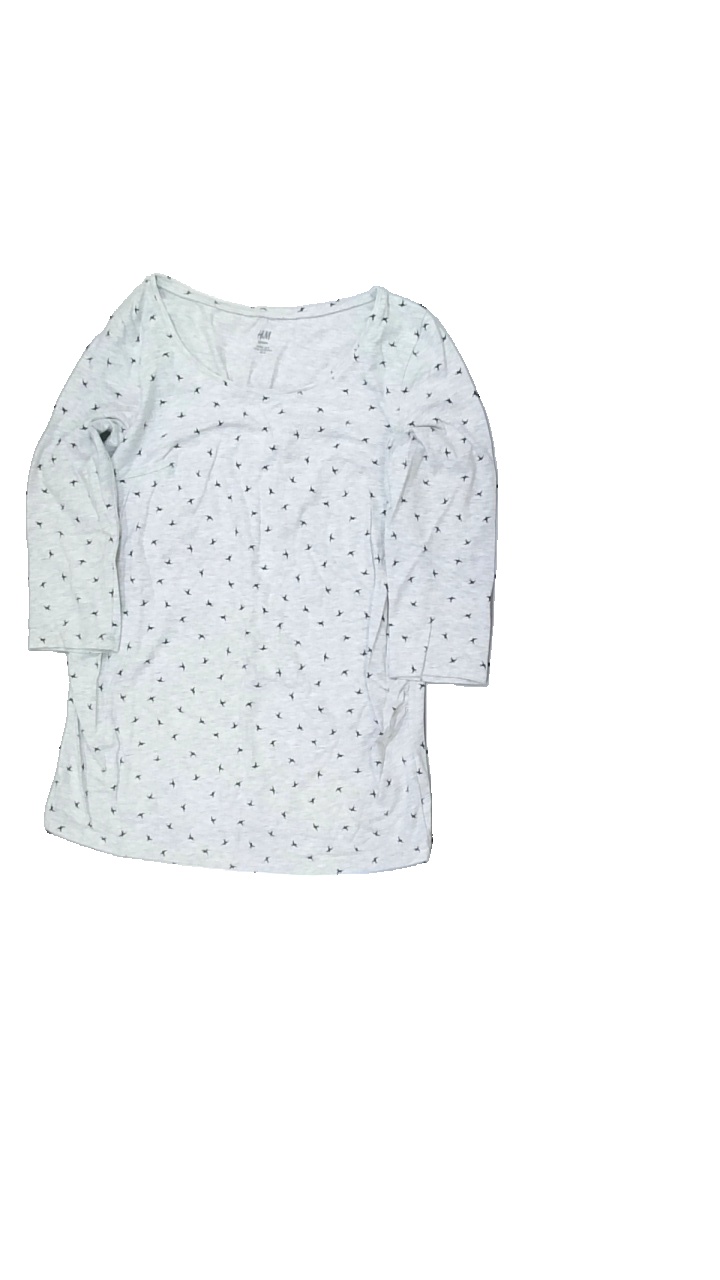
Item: Top (Ladies)
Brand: Hm (mama)
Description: top med tryck
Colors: Grey, Black
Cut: C-collar
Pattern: Animal print
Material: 100% bomull
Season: All
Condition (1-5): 4
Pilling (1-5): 4
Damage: nopprigt vid ärm
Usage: Export
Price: <50